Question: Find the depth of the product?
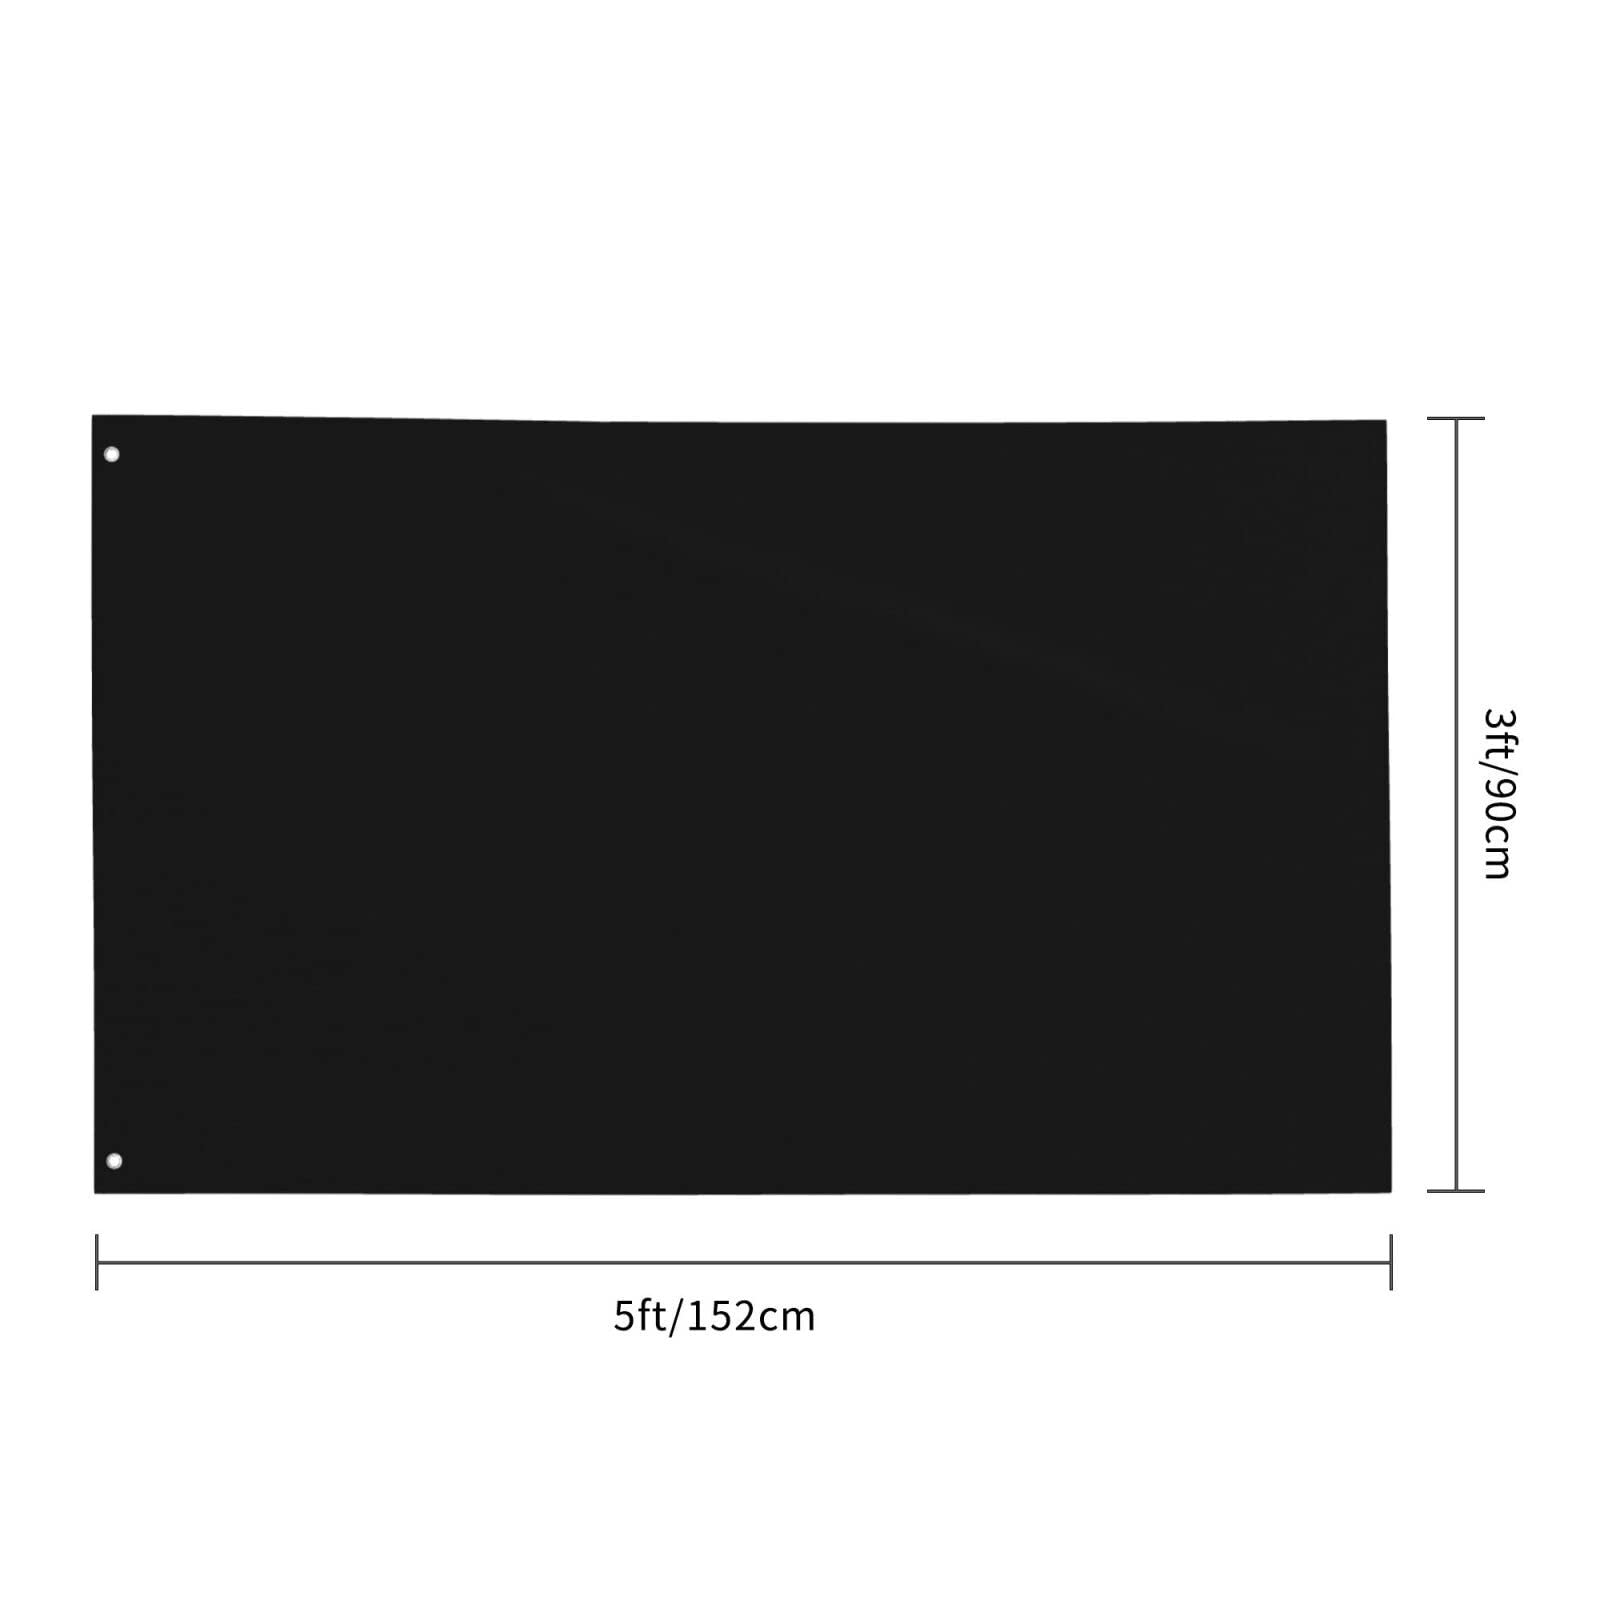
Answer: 152.0 centimetre